Truck

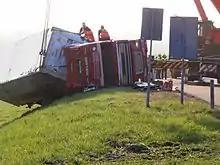
Trucking accident

In Australia, a truck driver's license is required for any motor vehicle with a Gross Vehicle Mass (GVM) exceeding . The motor vehicles classes are further expanded as: